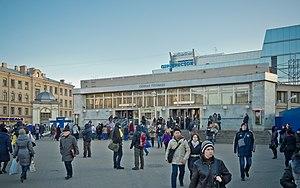
L'attentat du métro de Saint-Pétersbourg est un attentat-suicide à la bombe survenu le 3 avril 2017 dans une rame de la ligne 2 du métro de Saint-Pétersbourg, dans le tunnel entre les stations Sennaïa plochtchad et Tekhnologuitcheski institout.